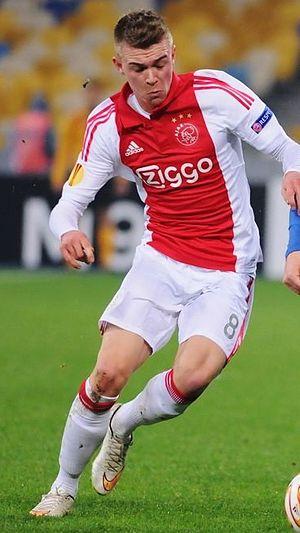
Daley Sinkgraven, né le 4 juillet 1995, est un footballeur néerlandais évoluant actuellement au poste de milieu offensif au Bayer Leverkusen.